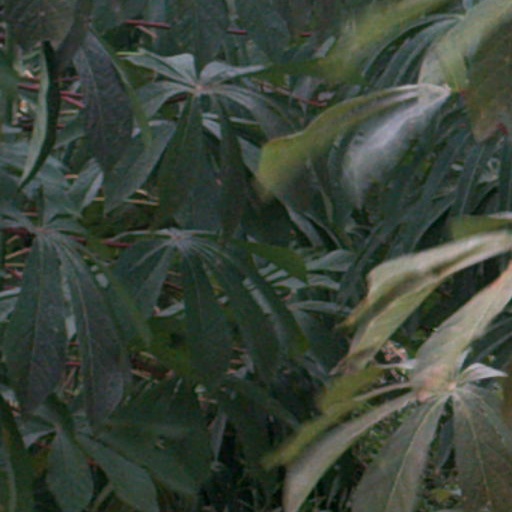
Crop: cassava